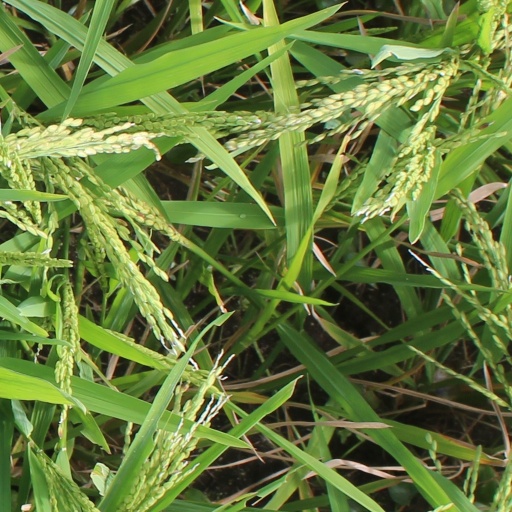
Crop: rice